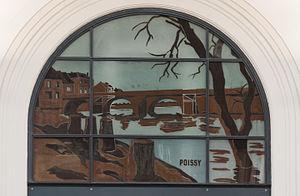
Gare de Paris Saint-Lazare - Ancien pont de Poissy sur les verrières peintes de la salle des pas-perdues, réalisées en 1927 d'après les dessins de Charles Sarteur (1874-1933), restaurées en 2011.
Cet article recense les œuvres d'art installées dans les transports ferroviaires en Île-de-France.
L’ancien pont de Poissy, aussi dénommé le pont ancien de Poissy, est un pont voûté en maçonnerie qui franchissait autrefois le bras principal de la Seine sur une longueur de quatre cents mètres et s'étendait sur près d'un kilomètre entre Poissy et Carrières-sous-Poissy dans le département des Yvelines en France. Ce pont, dont il ne reste que six arches visibles, est situé à 330 m en aval du nouveau pont de Poissy et 570 m en amont du pont de l'île de Migneaux. Il fut une voie de communication commerciale importante dans la région dès le Moyen Âge en raison du passage du bétail provenant du Vexin et de Normandie allant au marché aux bestiaux de Poissy par la route de Rouen, de l'activité portuaire alentour, de pêcherie et de meunerie sur ses arches. Il demeura un emplacement stratégique pendant les guerres jusqu’à sa destruction en 1944. Il fait l'objet d'un projet de construction d'une passerelle sur ses vestiges à l'horizon 2024.